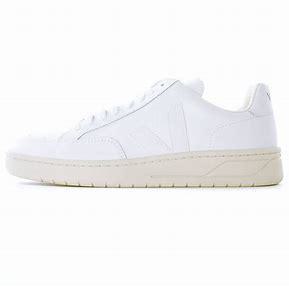
Brand: Veja
Model: 100